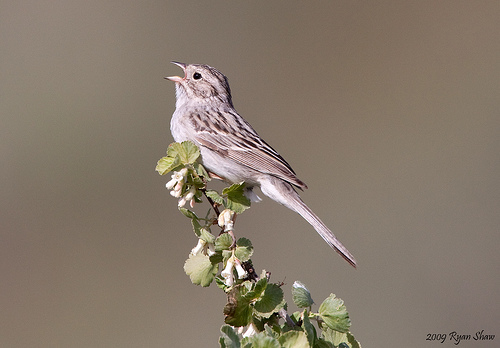
the bird is brown with a small curved beak and long tail.
a small white bird with faint brown and black stripes on its wing feathers.
a small sized bird that has multiple tones of grey and a short pointed bill
this is a white bird with black stripes down the crown and wingbars.
this bird is very brightly colored, although not very vivid, and has a pearly pink underbelly.
very small bird with white and brown striped secondaries, with a lighter colored side, abdomen and breast.
this small gray bird has tan wingbars, a brown crown, and a short pointed beak.
this particular bird has a belly that is white with tan patches
this bird has very small beak and a white body contrasted by grey stripes running across the wings.
this bird has a brown crown, brown primaries, and a brown belly.
Species: Brewer Sparrow